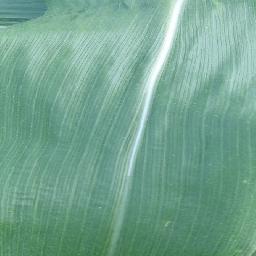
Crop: corn
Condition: (maize)_healthy